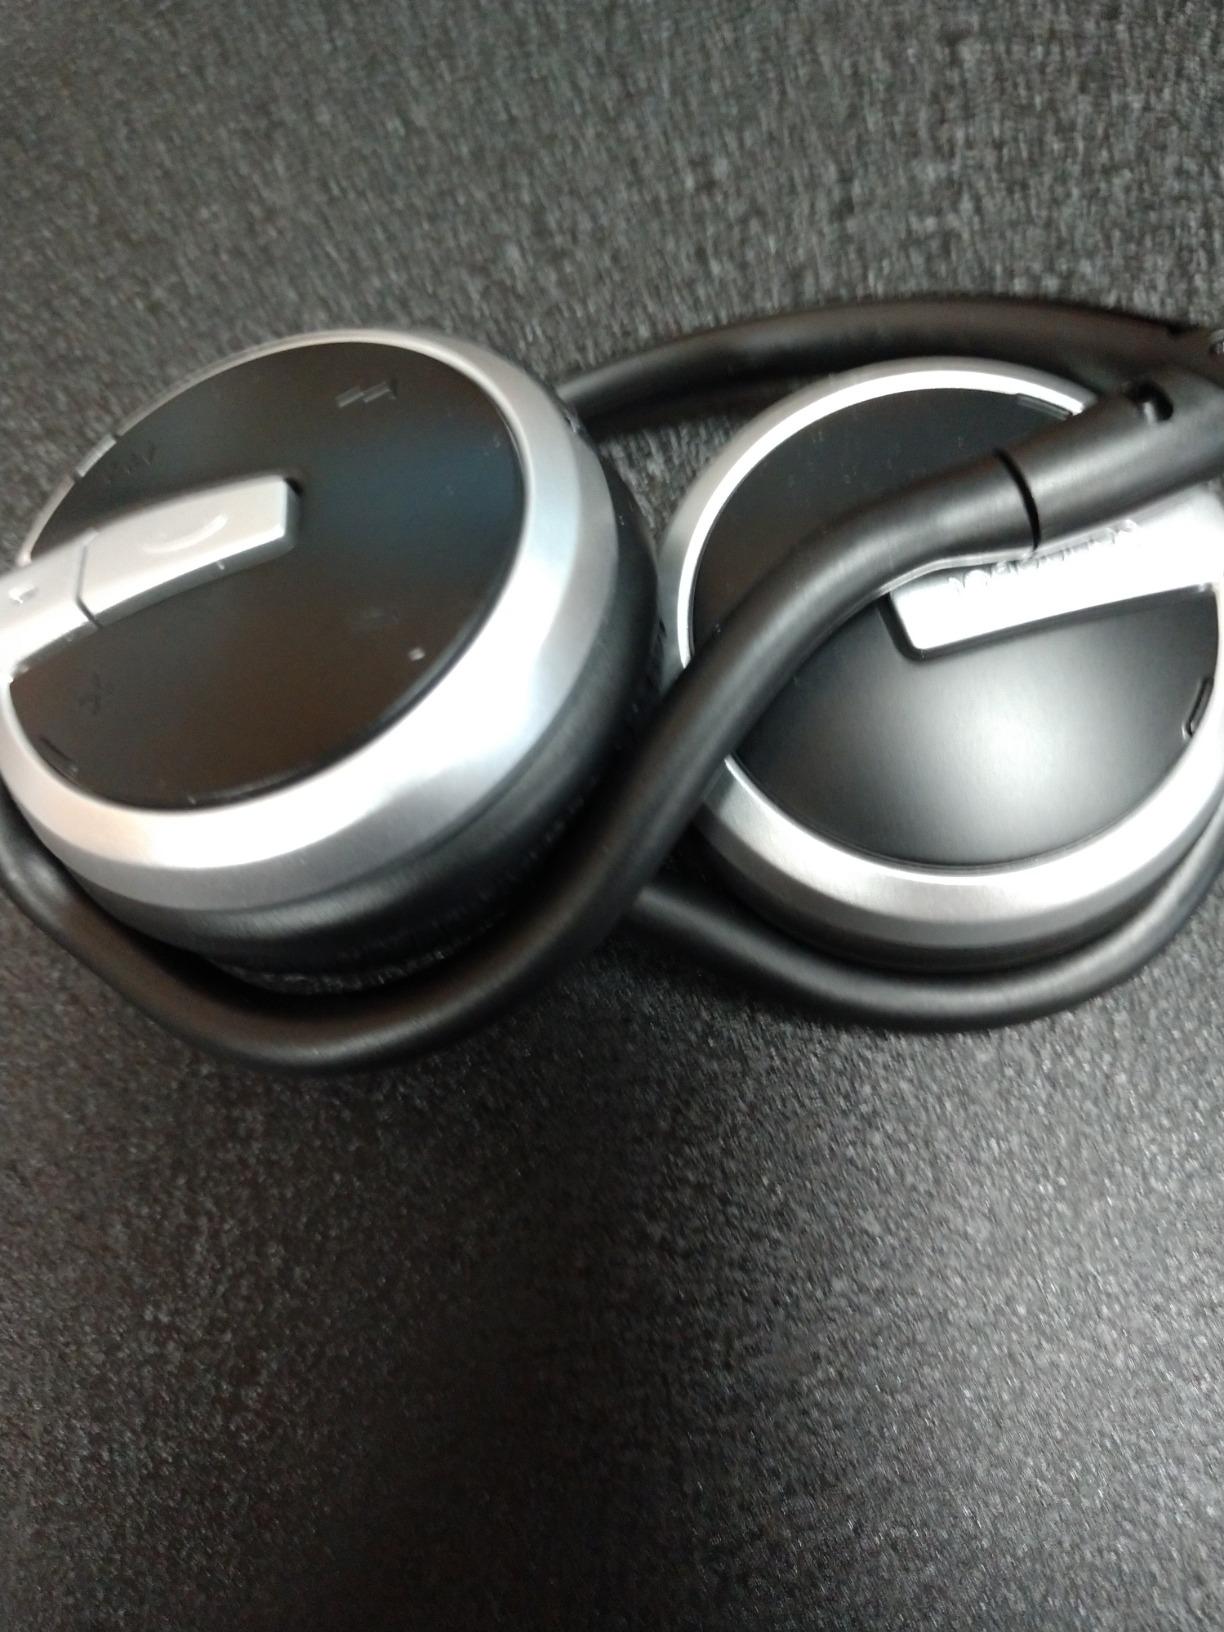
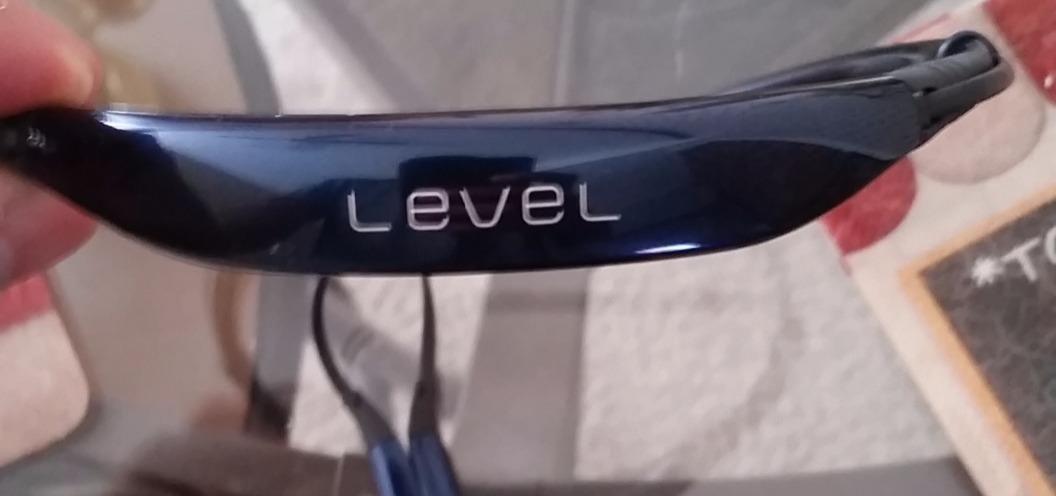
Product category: headphones
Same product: no